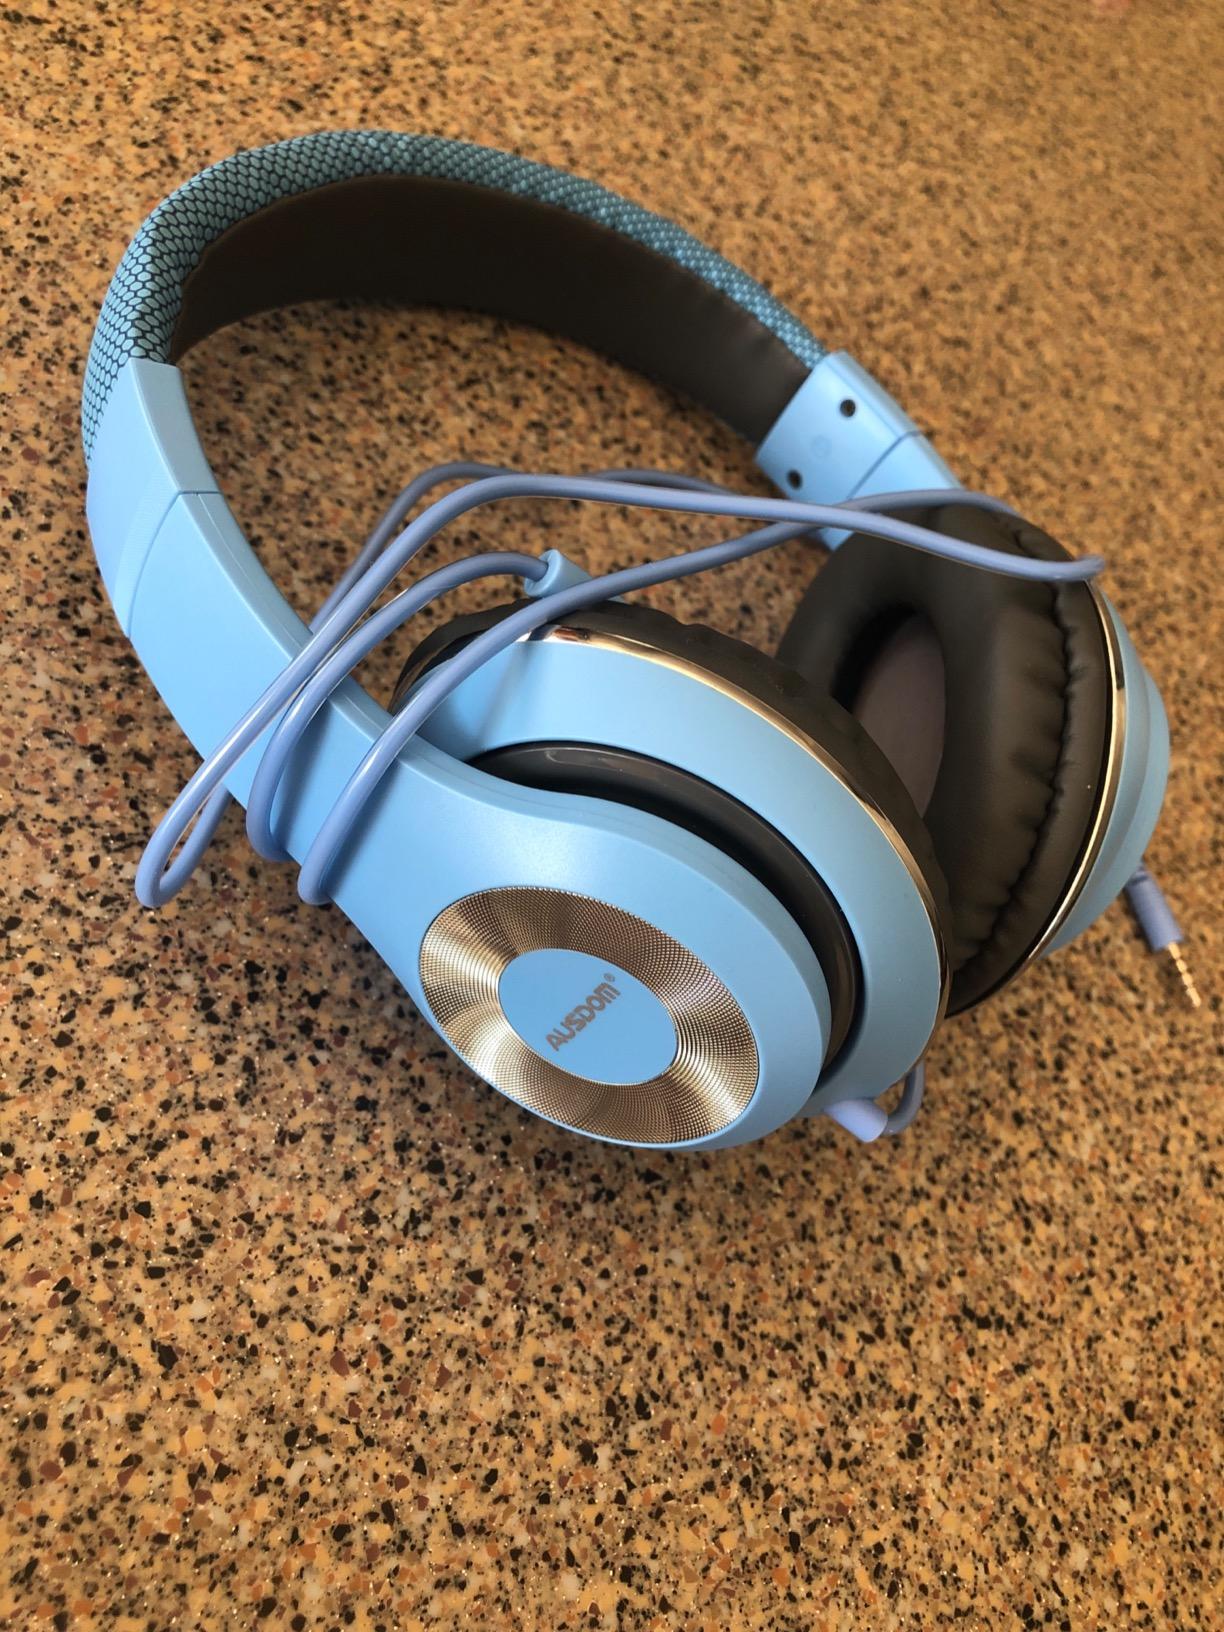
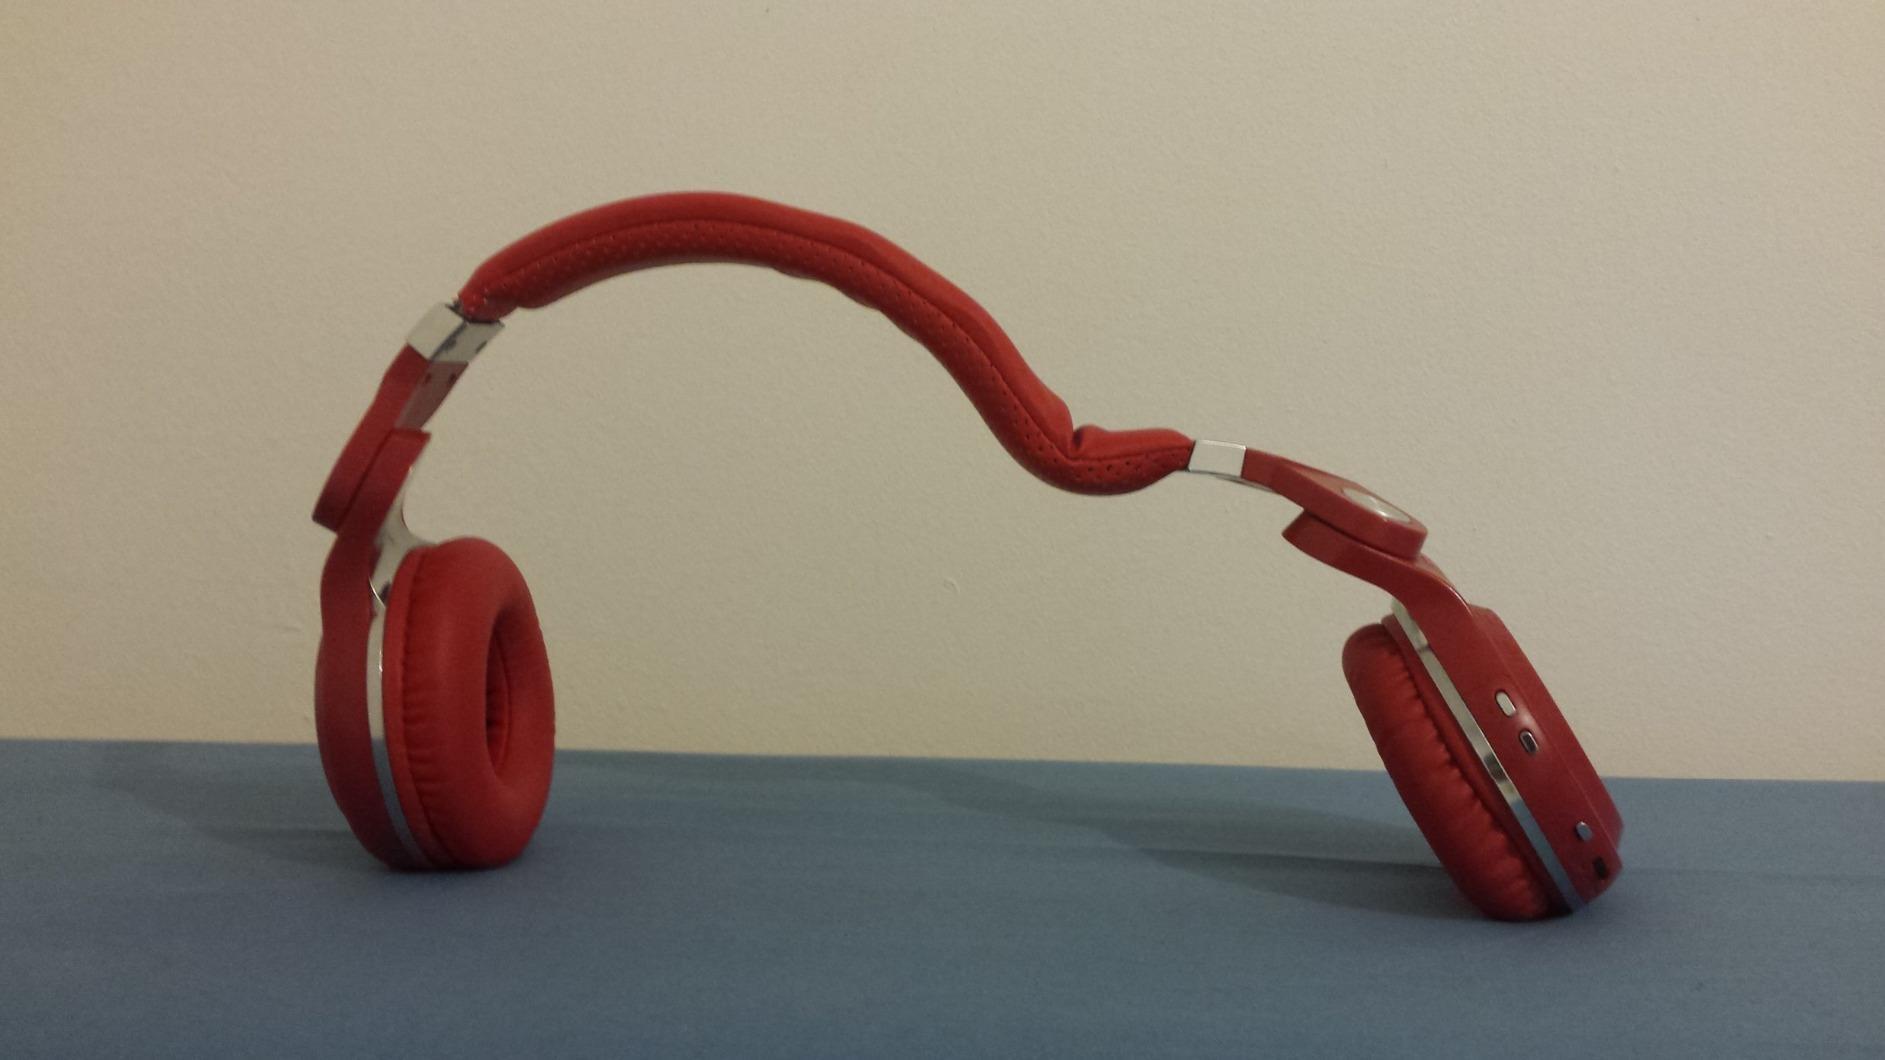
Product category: headphones
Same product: no